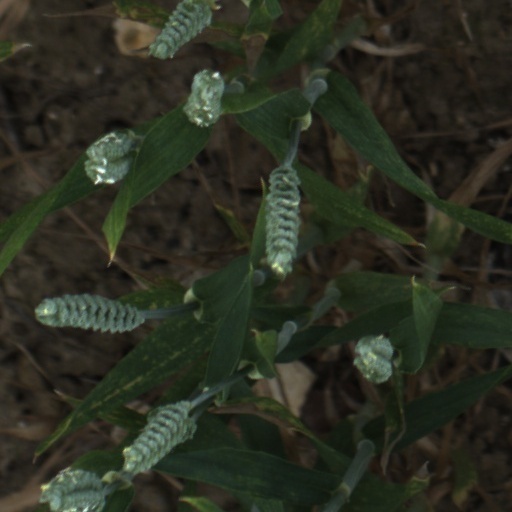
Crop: wheat